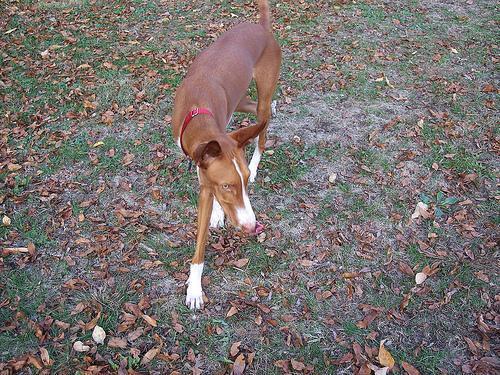
Ibizan_hound